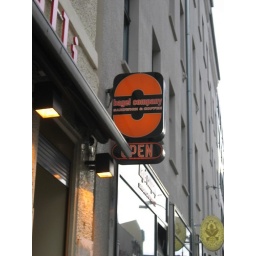
They had some nice looking pizza slices in the window